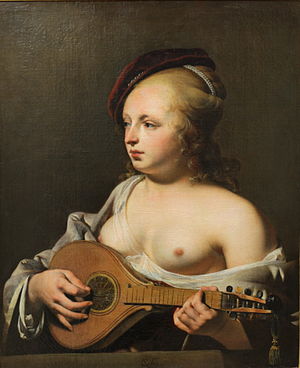
Caesar van Everdingen
Caesar Boetius van Everdingen var en nederlandsk maler, bror til Allaert van Everdingen.